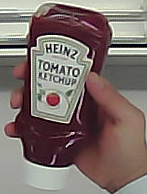
Product: heinz_ketchup